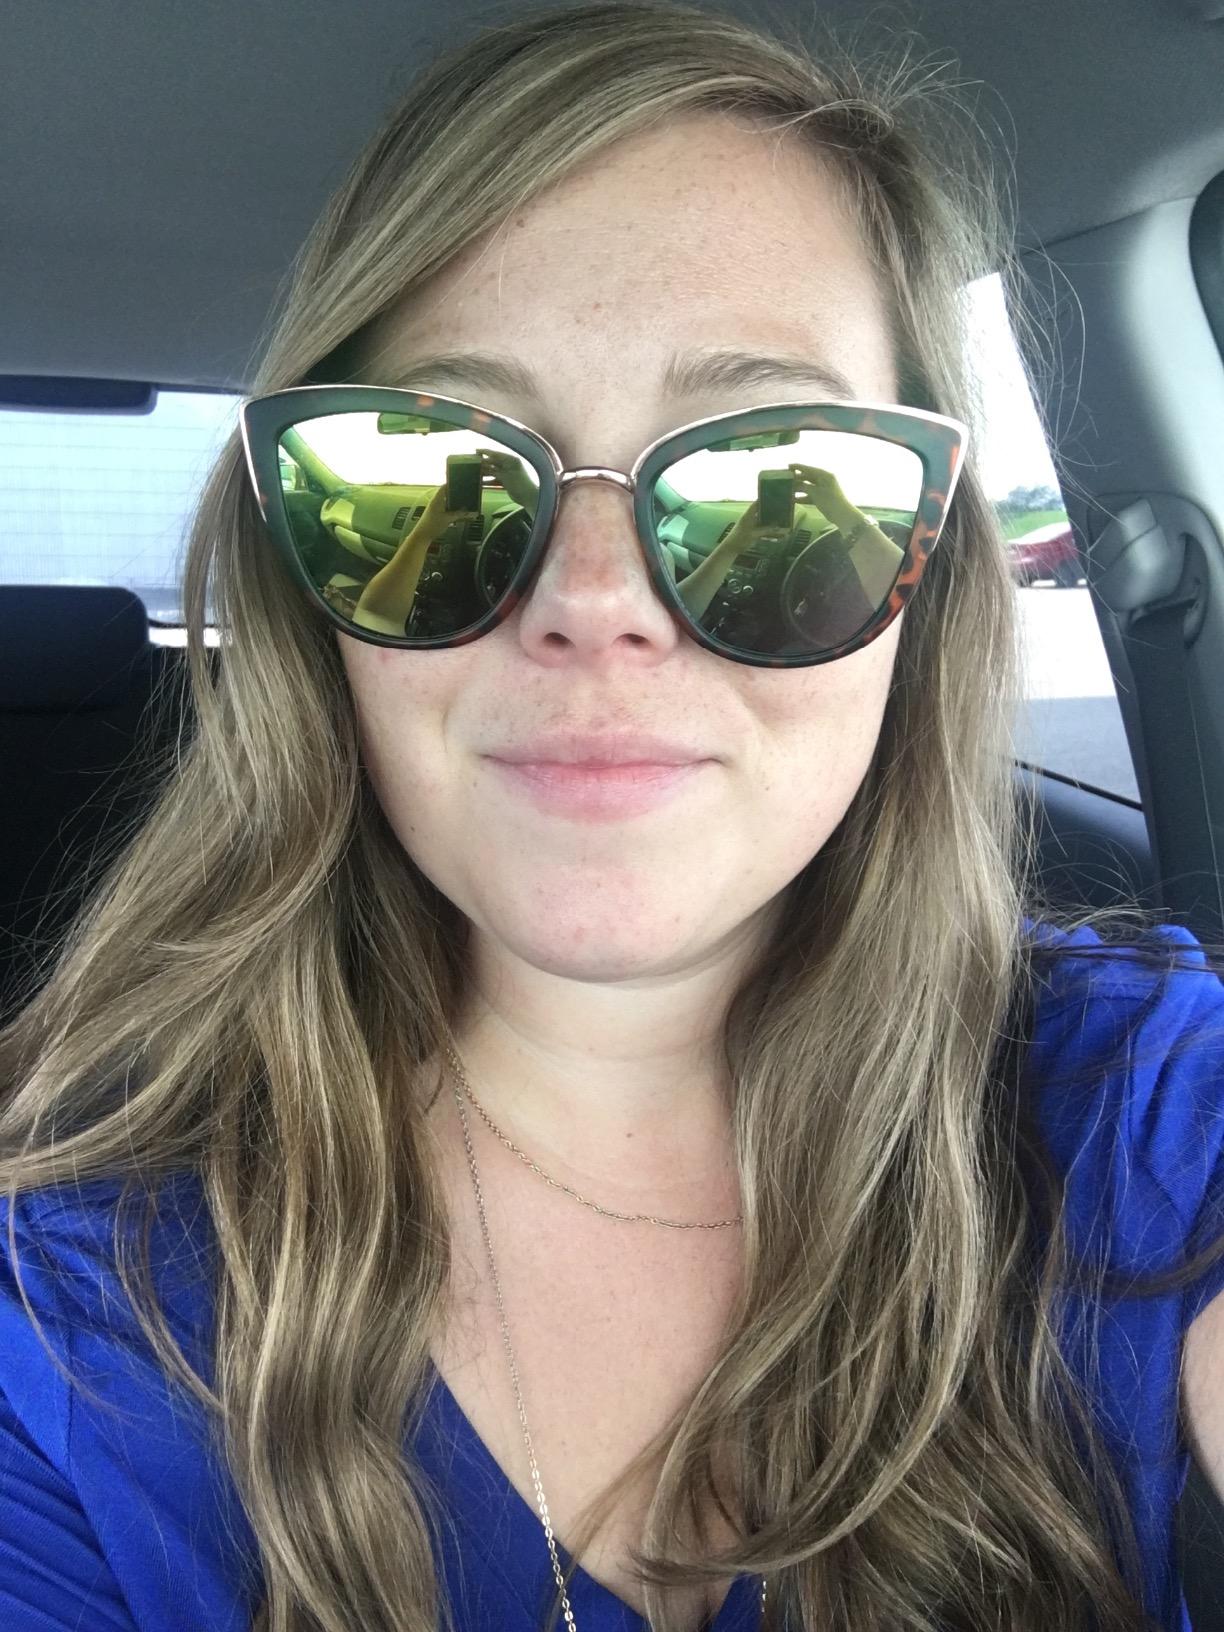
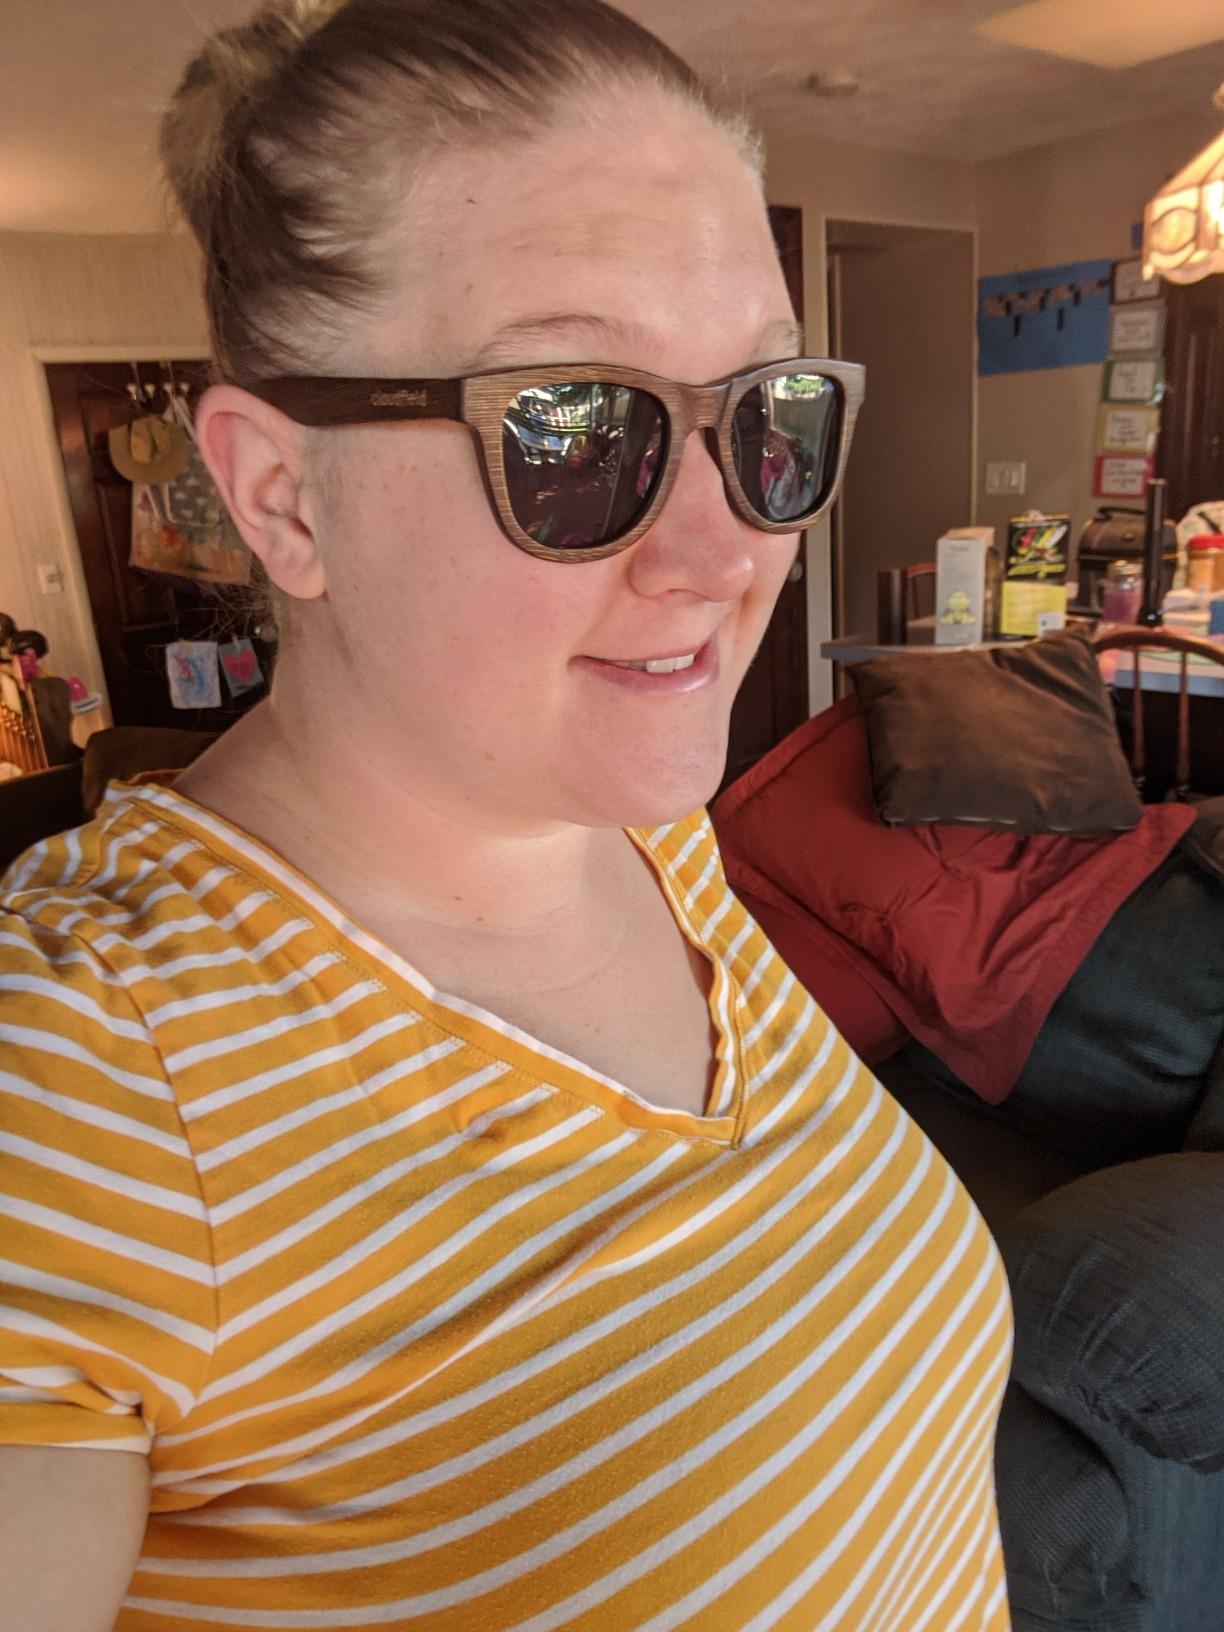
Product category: accessories_sunglasses
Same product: no